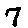
Label: 7